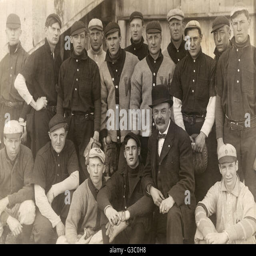
group photo of a baseball team and their manager .